Wrecking Crew (video game)

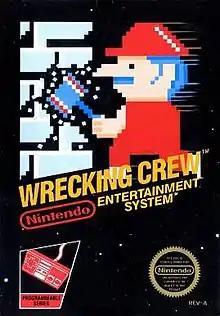
North American box art

is an action game developed and published by Nintendo. Designed by Yoshio Sakamoto, it was first released as an arcade video game for the Nintendo VS. System in 1984, titled VS. Wrecking Crew with a simultaneous two-player mode. It was released as a single-player game for the Family Computer (Famicom) console in 1985, and as a launch game for the Nintendo Entertainment System (NES) later that year. A sequel, "Wrecking Crew '98", was released only in Japan in 1998 for the Super Famicom.